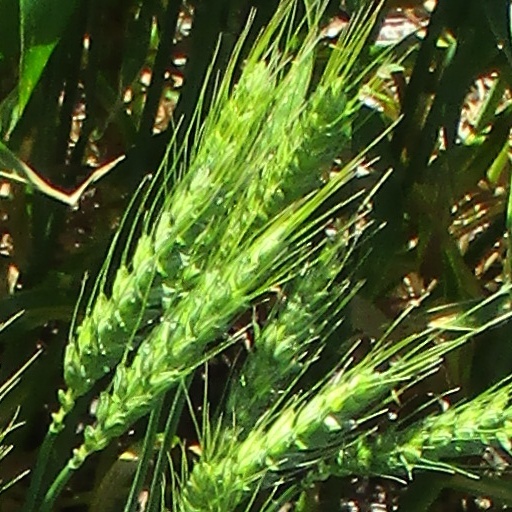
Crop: wheat